Typhoon Amy (1951)

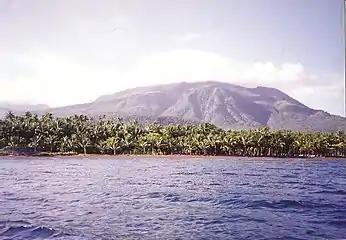
Image of a volcano that steadily rises over the horizon in the background. In the foreground is a sea, and in the middleground is a large swath of mangrove and other jungle trees.

Beginning on September 1, 1948, the then-active volcano Mount Hibok-Hibok on Camiguin Island in the Philippines began to release lava in a series of eruption events which continued for the ensuing three years. On December 4, 1951, a large, Peléan eruption event later rated between a 2 and 3 on the Volcanic Explosivity Index, sending pyroclastic flows and lahars down the northeast flank of the volcano. The resultant ash flows alone killed an estimated 500 people on the island, making it one of the deadliest volcanic eruption events in recorded history. As the typhoon approached the archipelago, relief agencies were forced to divert aid operations to victims of the recent eruption, slowing the recovery process.